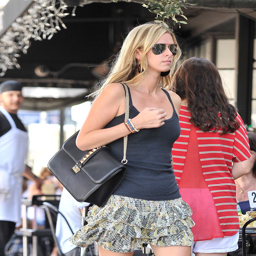
the many bags of celebrity